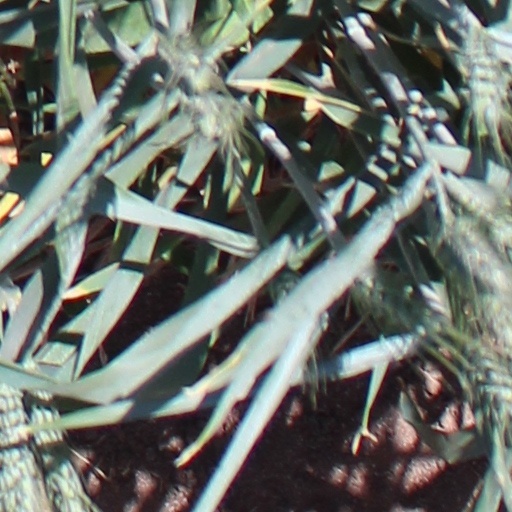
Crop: wheat